Michiel Nouts

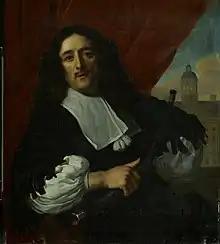
Michiel Nouts, 1670 portrait by Lodewijk van der Helst. The Amsterdam town hall, where Nouts served as carillonneur, can be glimpsed in the background of the painting. Amsterdam Museum

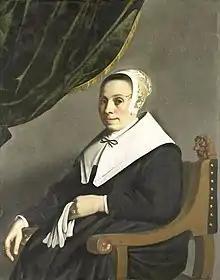
"Portrait of a woman" (1656), the only work attributed to Nouts with certainty. Rijksmuseum

Michiel Servaesz. Nouts or Nuyts (baptised 13 April 1628 in Delft — buried 13 July 1693 in Amsterdam) was a Dutch Golden Age painter who also served as Amsterdam's town musician.